Rapidan Camp

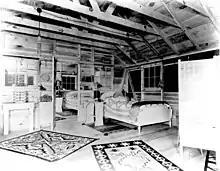
The First Lady's bedroom

At the 164 acre (66 hectare) Rapidan Camp, President Hoover enjoyed fishing in the streams, which were stocked with trout by the Interior Department. While Mrs. Hoover enjoyed riding horses at camp, Mr. Hoover did not enjoy riding horses simply to reach the camp. The state of Virginia added a one-mile extension from Rapidan Camp to a nearby road they had already planned. The road remains unpaved to this day, and occasionally challenged the presidential motorcade. "The New York Times" described camp as "frontier-like". Mrs. Hoover described the drive and camp: